Wani (scholar)

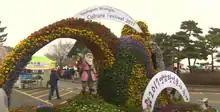

Even though Korea has no historical records on Wani, "Doctor Wang In's Historical Sites" (Wang-in is the Koreanized form of Wani, 왕인) are located in Gurim Village, Yeongam County, South Jeolla Province, South Korea today. It is based on a new myth that can date back only to the early 20th century.